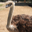
Label: bird